Fox-Terror

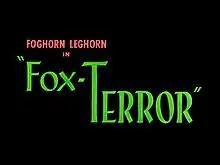
Title card

Fox-Terror is a 1957 Warner Bros. "Merrie Melodies" animated short directed by Robert McKimson. The cartoon was released on May 11, 1957, and features Foghorn Leghorn and the Barnyard Dawg. The title is a play on the dog breed name "Fox Terrier".